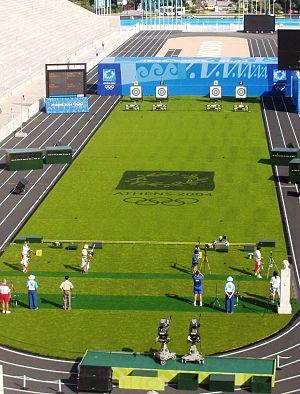
Les Jeux olympiques de 2004, jeux de la XXVIIIᵉ Olympiade de l’ère moderne, ont été célébrés à Athènes du 13 au 29 août 2004. La capitale grecque fut désignée pour la deuxième fois ville organisatrice de cet événement après avoir accueilli les premiers Jeux olympiques modernes de l'histoire en 1896. Athènes fut également le lieu des Jeux olympiques intercalés de 1906, compétition non reconnue par le Comité international olympique. Ces jeux furent les premiers à se tenir en Europe depuis ceux de Barcelone en 1992.
les épreuves de tir à l'arc des Jeux olympiques d'été de 2004 se sont déroulées sur le stade qui accueillit en 1896 les Iers Jeux olympiques de l'ère moderne : le stade panathénaïque. Le stade, souvent appelé Kallimármaro, est un site remarquable des premiers Jeux olympiques.